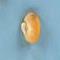
Maize quality: Good